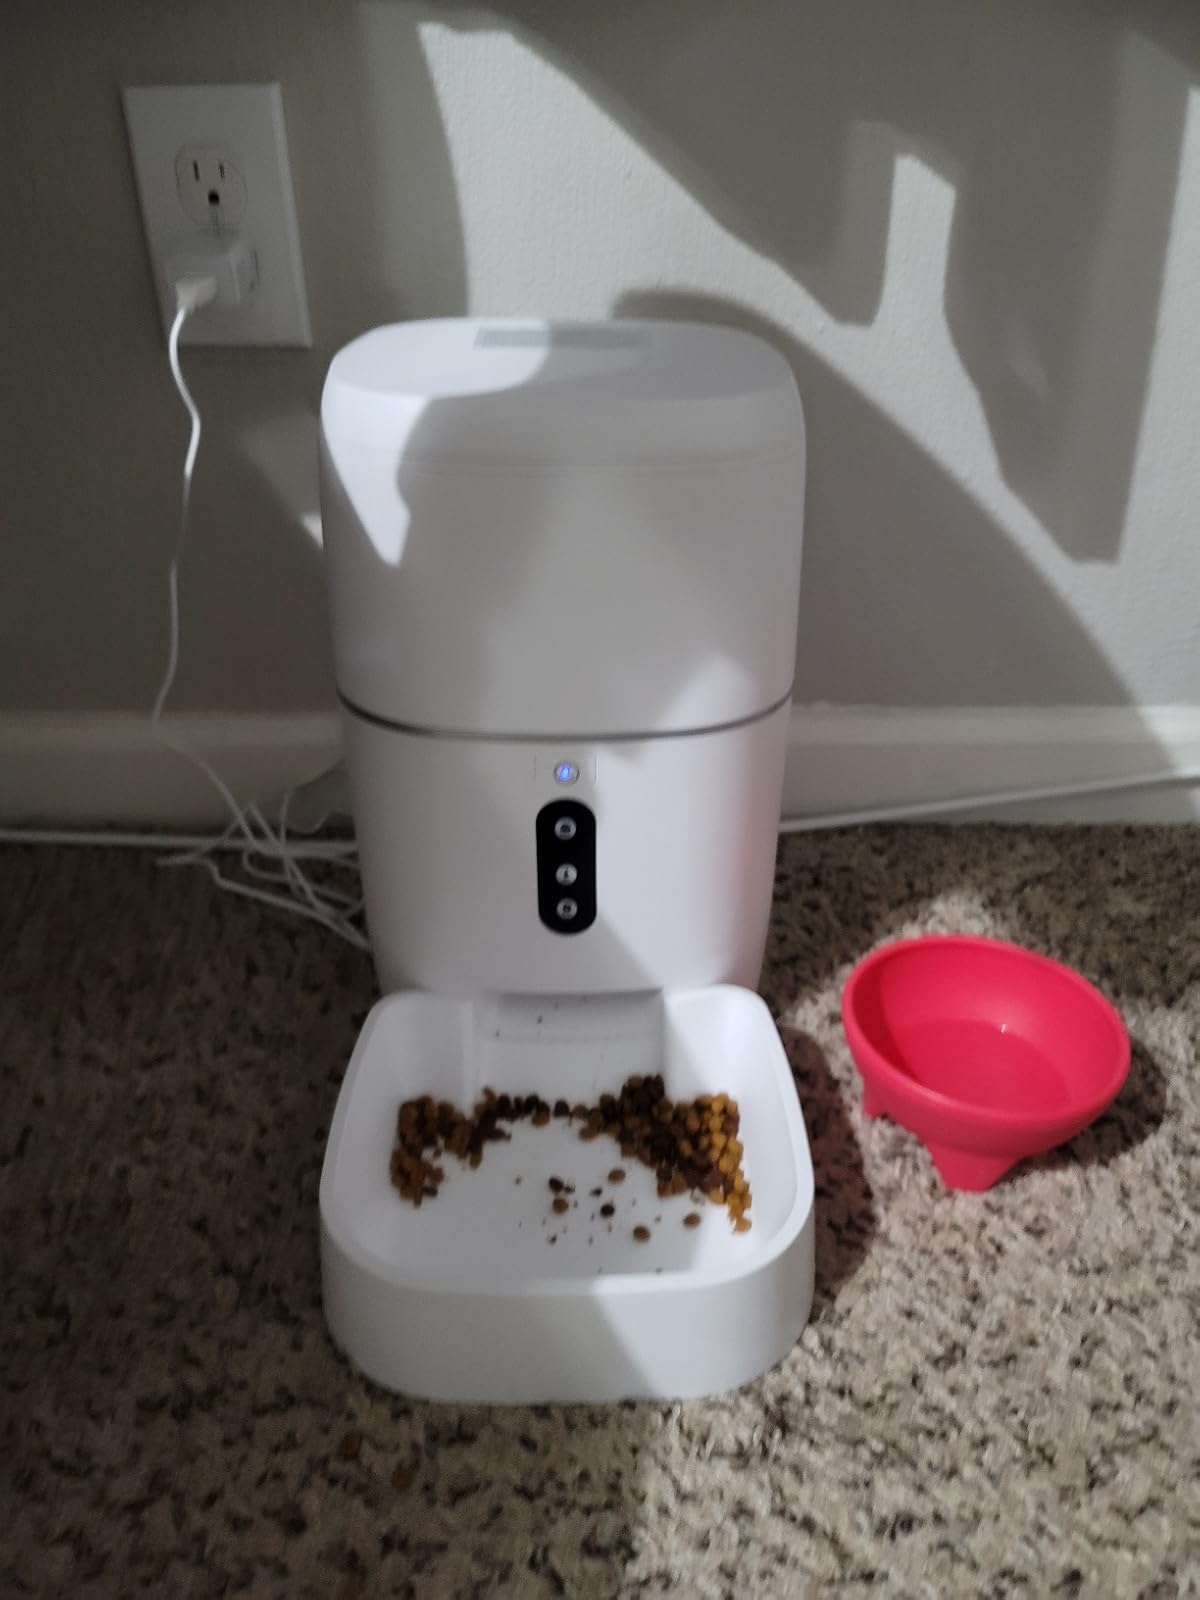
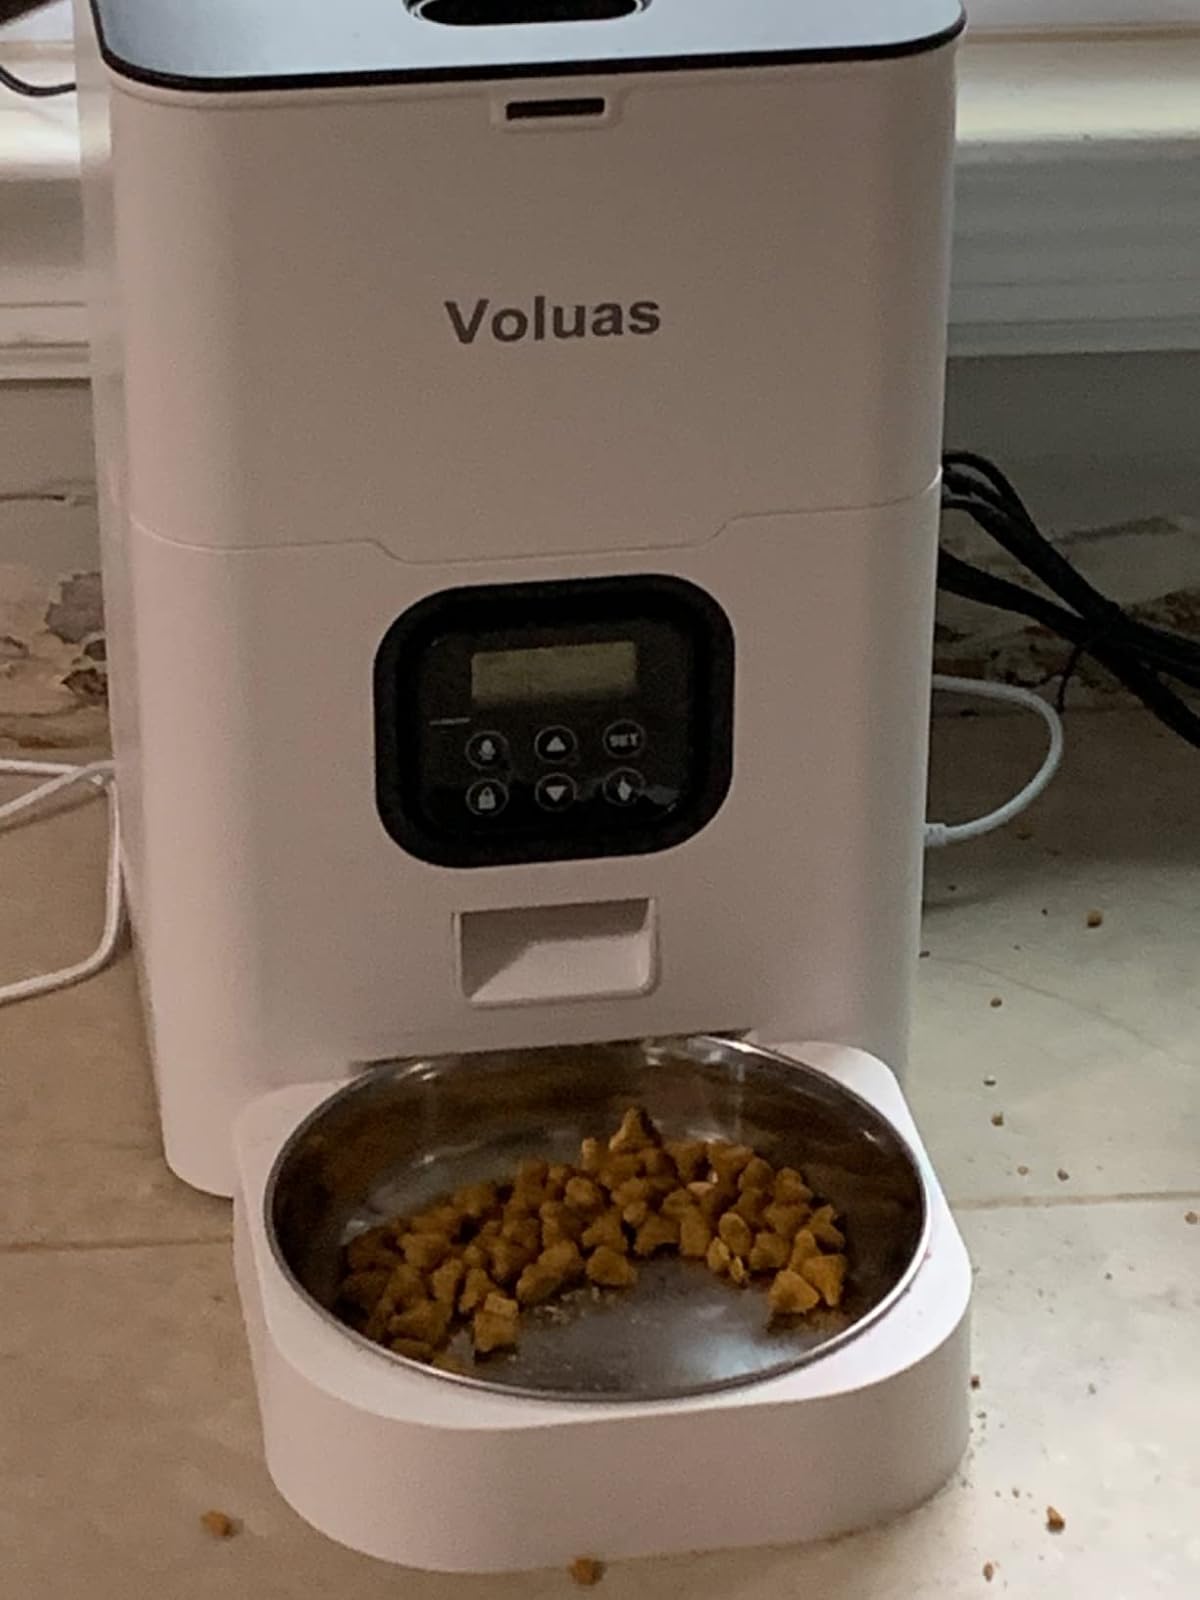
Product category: items_feeder
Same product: no